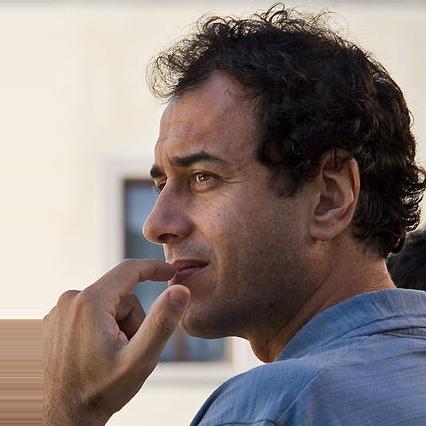
Age: 39